Pan Am

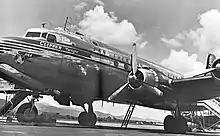
Pan American DC-4 at Piarco Airport, Trinidad in the 1950s

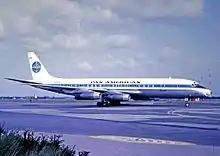
Douglas DC-8-32 of Pan American at Amsterdam Schiphol Airport in 1967

The growing importance of air transport in the post-war era meant that Pan Am would no longer enjoy the official patronage it had been afforded in pre-war days to prevent the emergence of any meaningful competition, both at home and abroad.